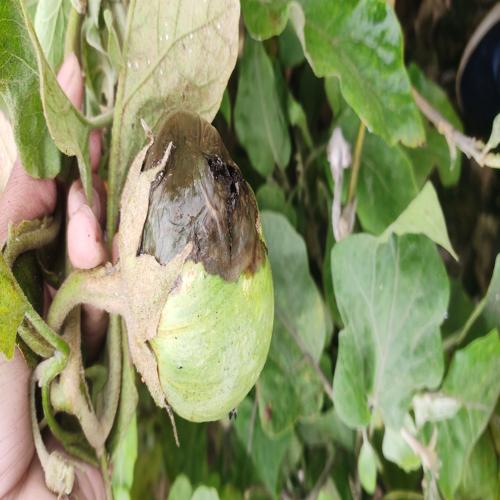
Label: Phomopsis Bright